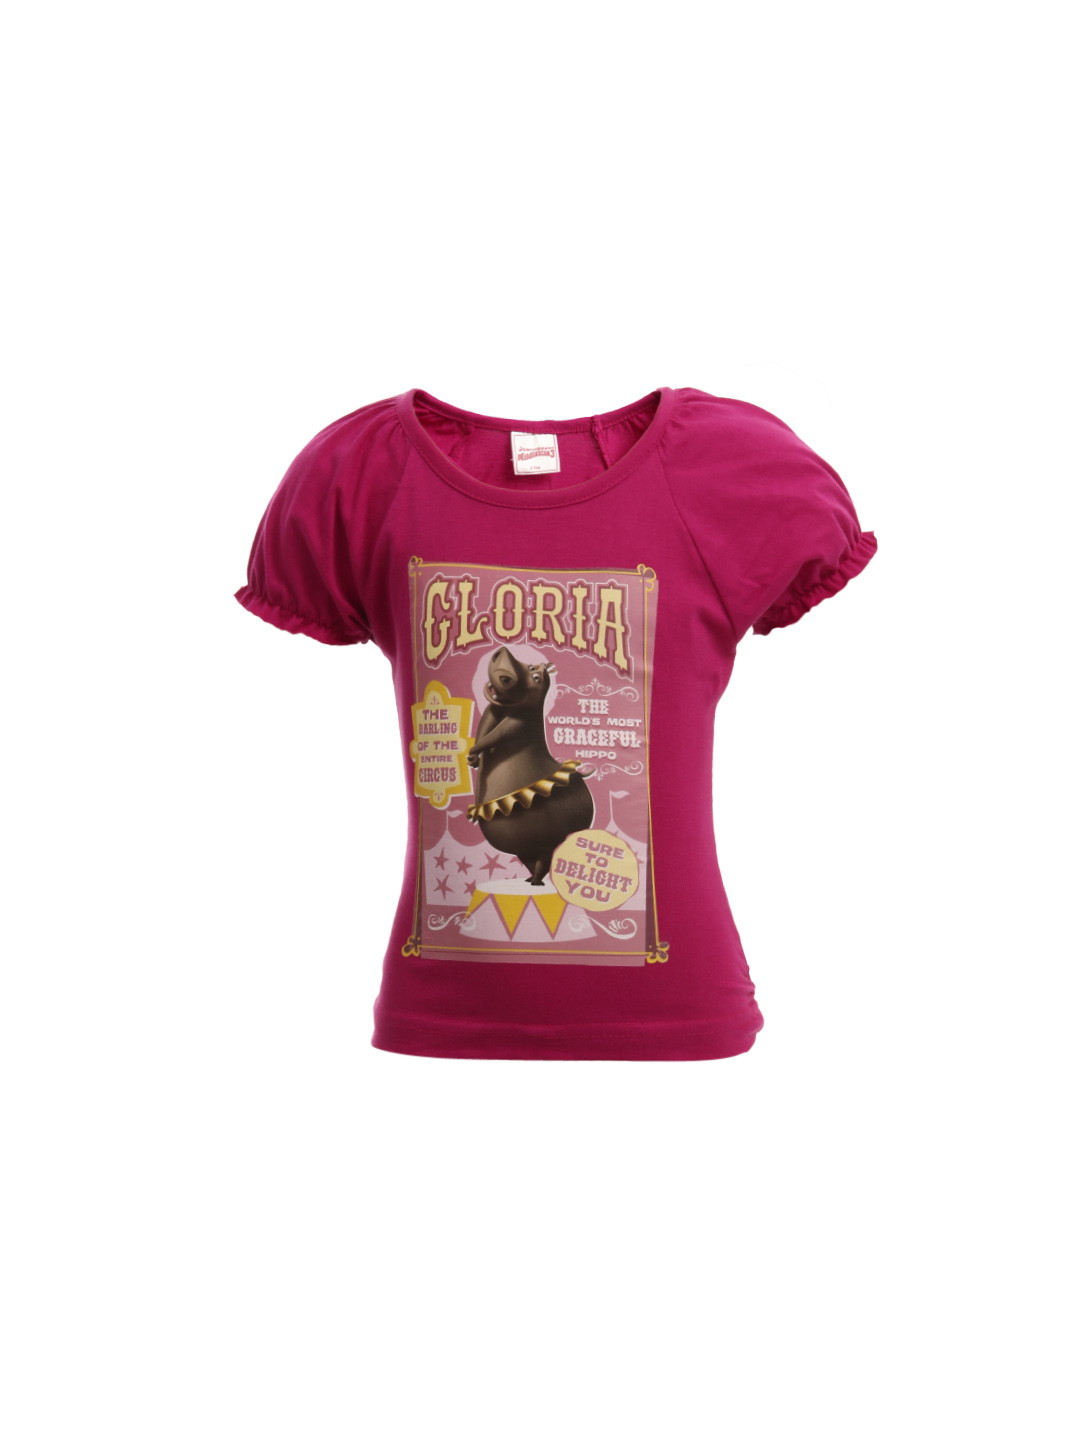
Madagascar3 Girls Pink Printed T-Shirt
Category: Apparel / Topwear / Tshirts
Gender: Girls
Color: Pink
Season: Summer 2012
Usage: Casual